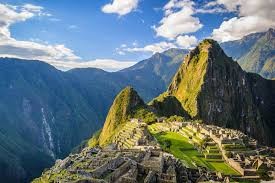
Landmark: Machu Picchu